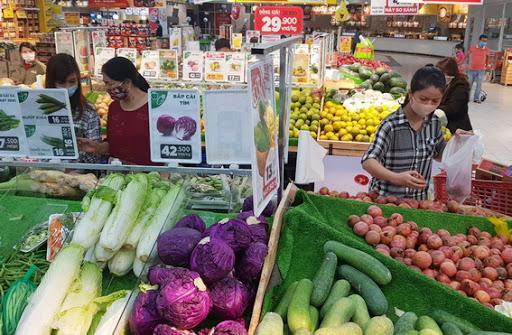
có ba người phụ nữ đang đứng ở bên quầy rau củ quả